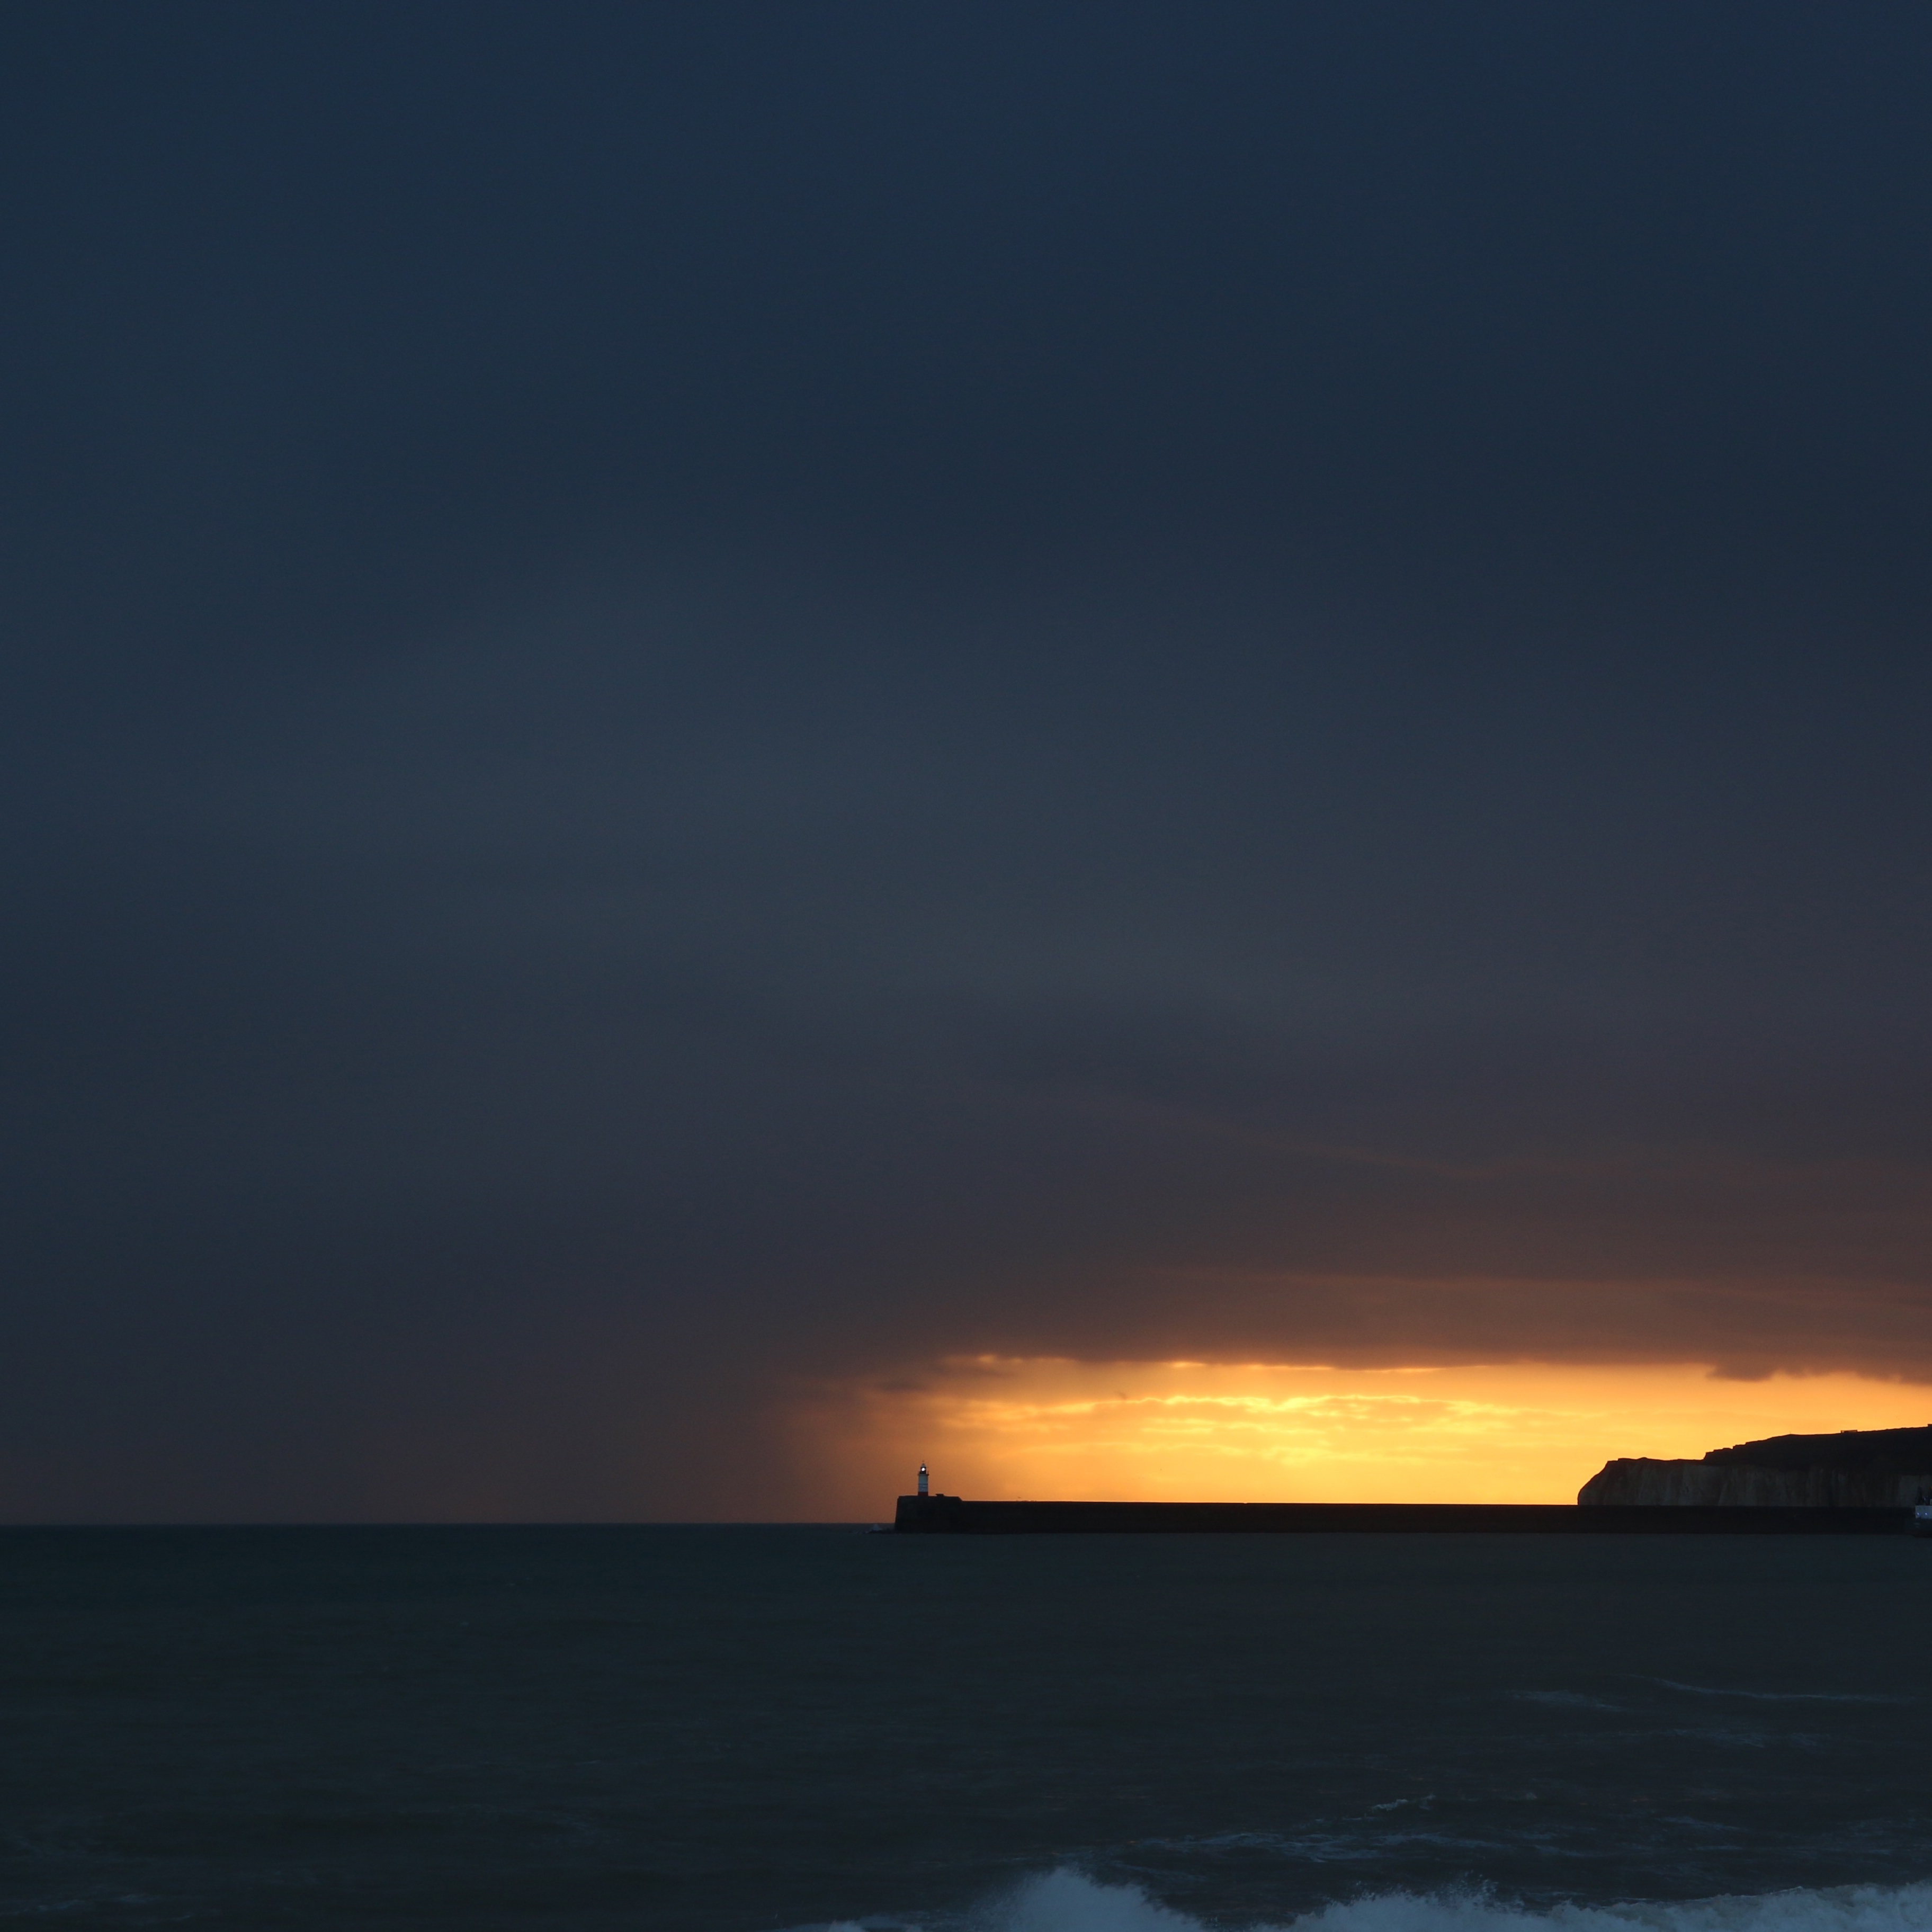
beach, sea, coast, ocean, horizon, cloud, sky, sunrise, sunset, morning, wave, dawn, dusk, evening, tower, bay, afterglow, atmospheric phenomenon, wind wave